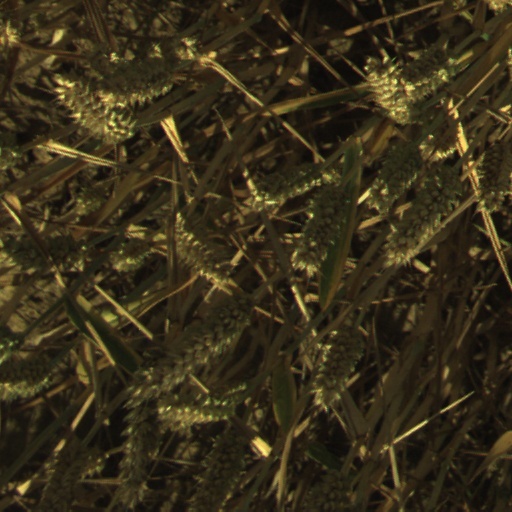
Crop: wheat